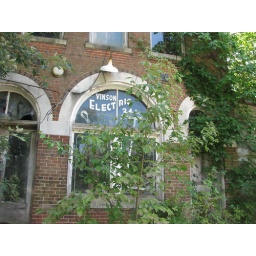
Found this old building on a back road in Hardin County Kentucky.